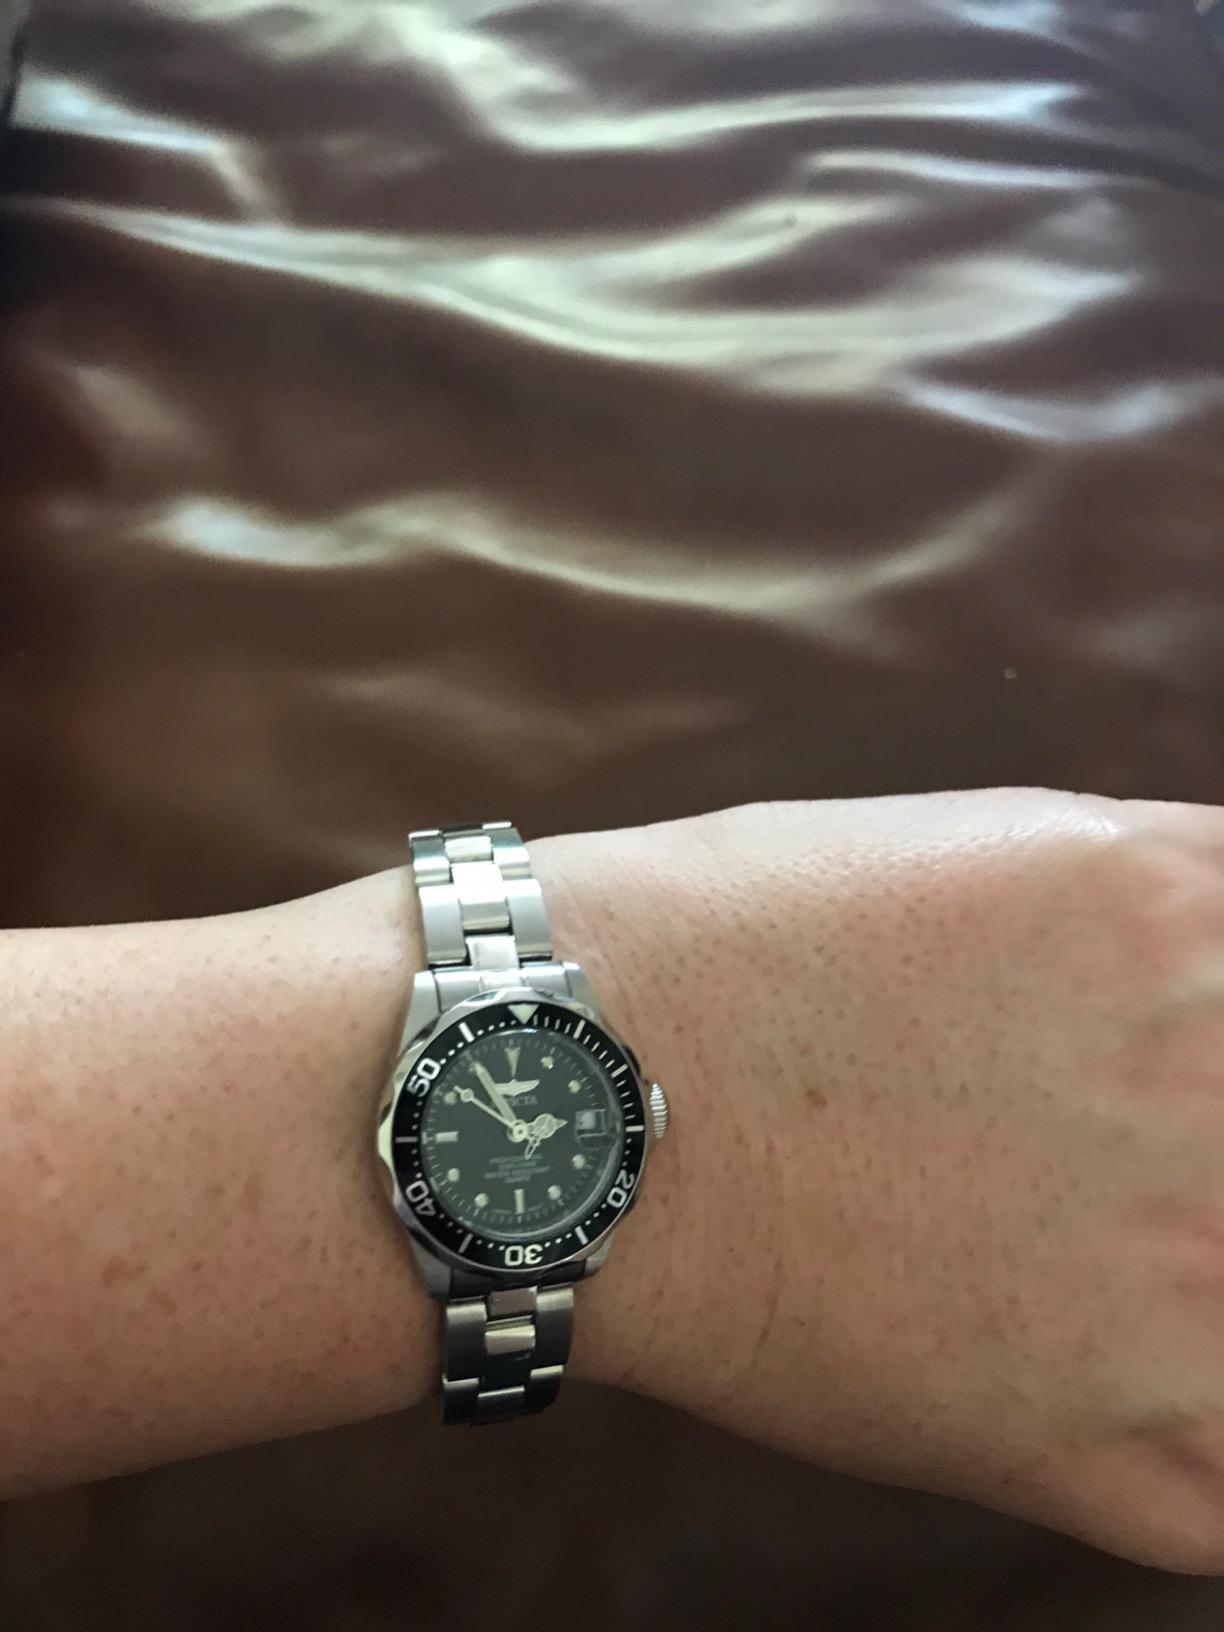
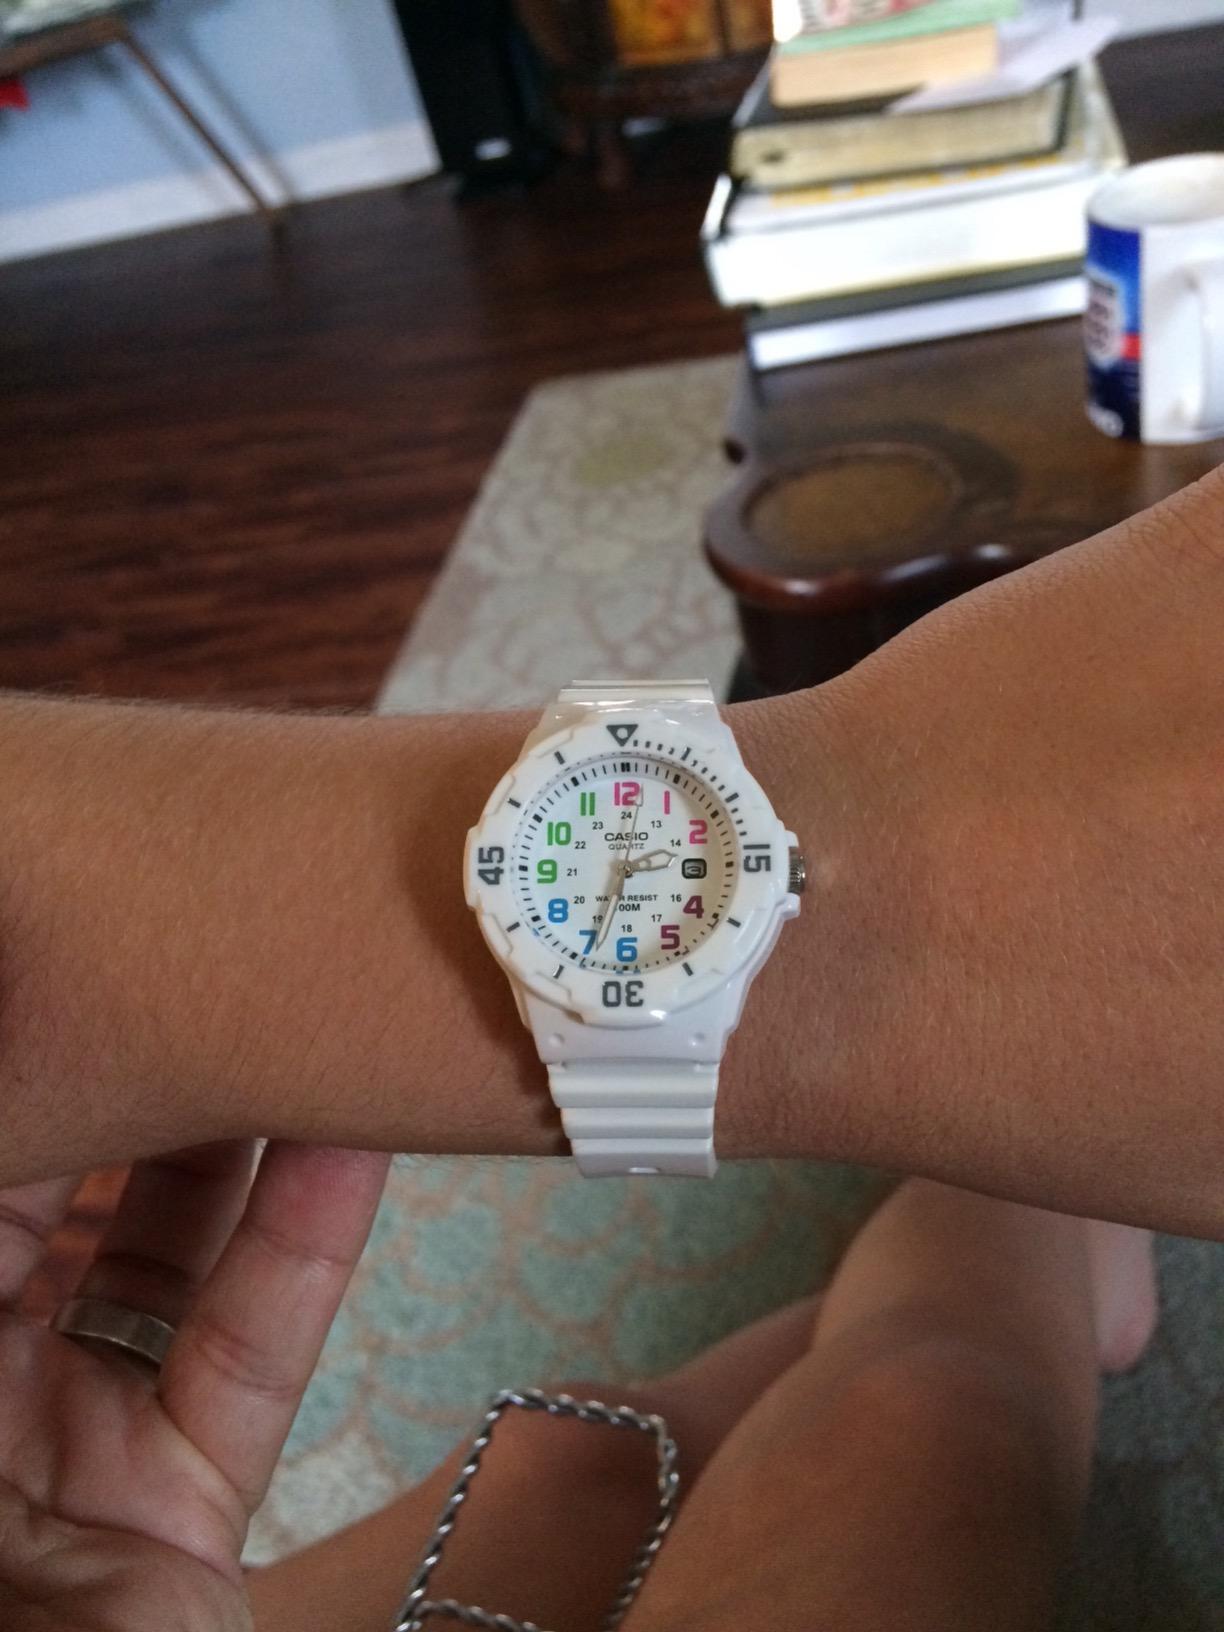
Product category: accessories_watch
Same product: no